Plunger-class submarine

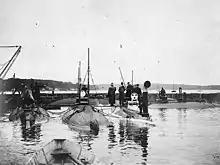
"Plunger", "Adder", "Moccasin", "Porpoise", and "Shark" at New Suffolk, New York circa 1903.

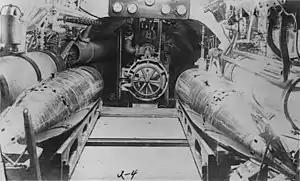
A 1912 view of the breech of the sole torpedo tube of USS "Moccasin" / "A-4". Two torpedoes are on wooden skids in the foreground. The skids slid across the deck for loading.

The Plunger" class was an early class of United States Navy submarines. In the first years of their service, they were used primarily as training and experimental vessels for the newly formed "silent service" to familiarize naval personnel with the performance and operations of such craft. They were known as the "A class" after being renamed to A-type designations ("A-1" through "A-7") on 17 November 1911. All except "Plunger" ended up being stationed in the Philippines, an American possession, prior to the outbreak of World War I. They were shipped there on colliers (coal-carrying ships) and formed an integral part of the harbor defense system for Manila. In some instances, this class of submarines is referred to as the Adder" class, as USS "Adder" was the first boat of the class to be completed.